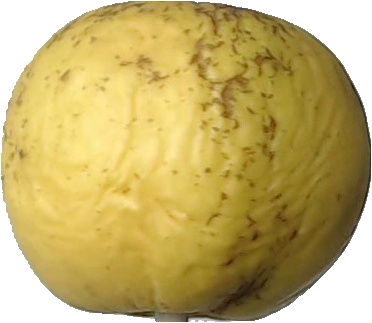
Label: apple_golden_1